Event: Hurricane Matthew
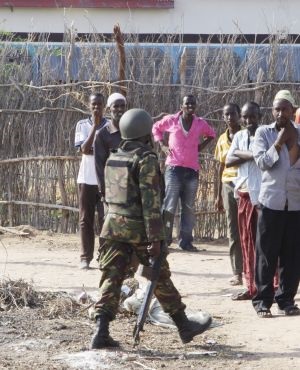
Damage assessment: no_damage